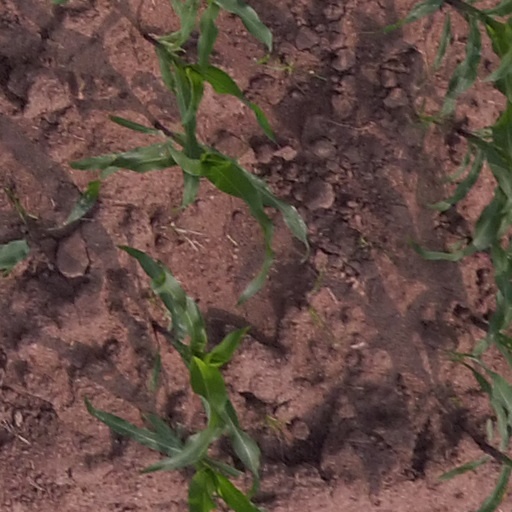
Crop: maize; corn